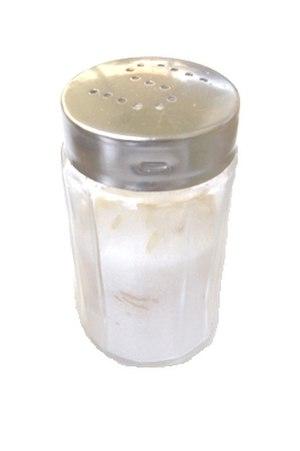
En linguistique, la négation est une opération qui consiste à désigner comme fausse une proposition préalablement exprimée ou non ; elle s’oppose à l’affirmation.